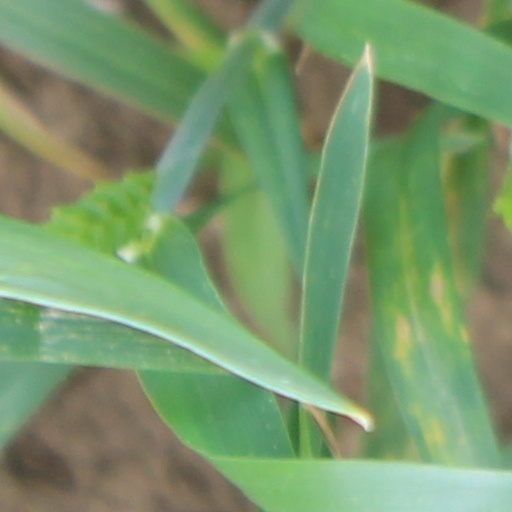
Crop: wheat